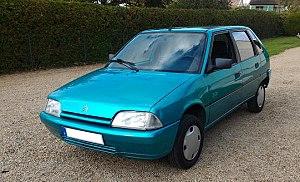
AX Spot 1995
La Citroën AX est une voiture citadine conçue par le constructeur français Citroën, produite de 1986 à 1999.